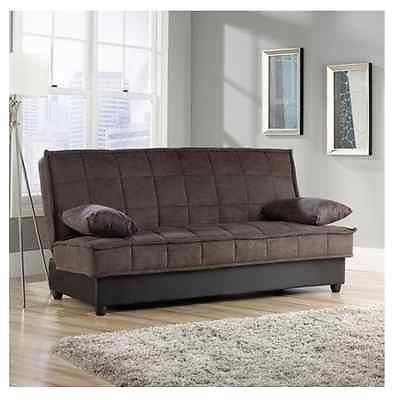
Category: sofa